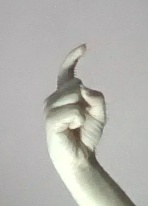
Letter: ra